Hanasaari Power Plant

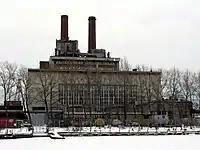
Hanasaari A power plant in 2007 (dismantled in 2008)

The Hanasaari A power plant was built in 1960–1967. The Hanasaari B power plant, built next to Hanasaari A, was commissioned in 1974. Hanasaari A was decommissioned in 2000 and dismantled in 2008. The coal store to be moved to the silos to be built next to the Hanasaari B as the southern part of the site will be restored for residential use. The residential area, named 'Tropaion', is designed by the Finnish architect bureau ALA. There is an experimental documentary "Hanasaari A" by Hannes Vartiainen and Pekka Veikkolainen.